J. Otto Schweizer

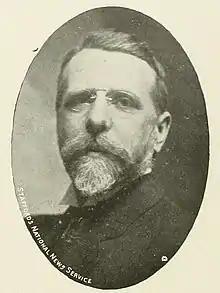

Jakob Otto Schweizer (March 27, 1863, Zurich - 1955) was a Swiss-American sculptor noted for his work on war memorials.